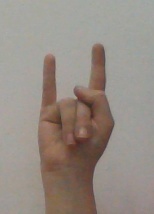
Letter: la